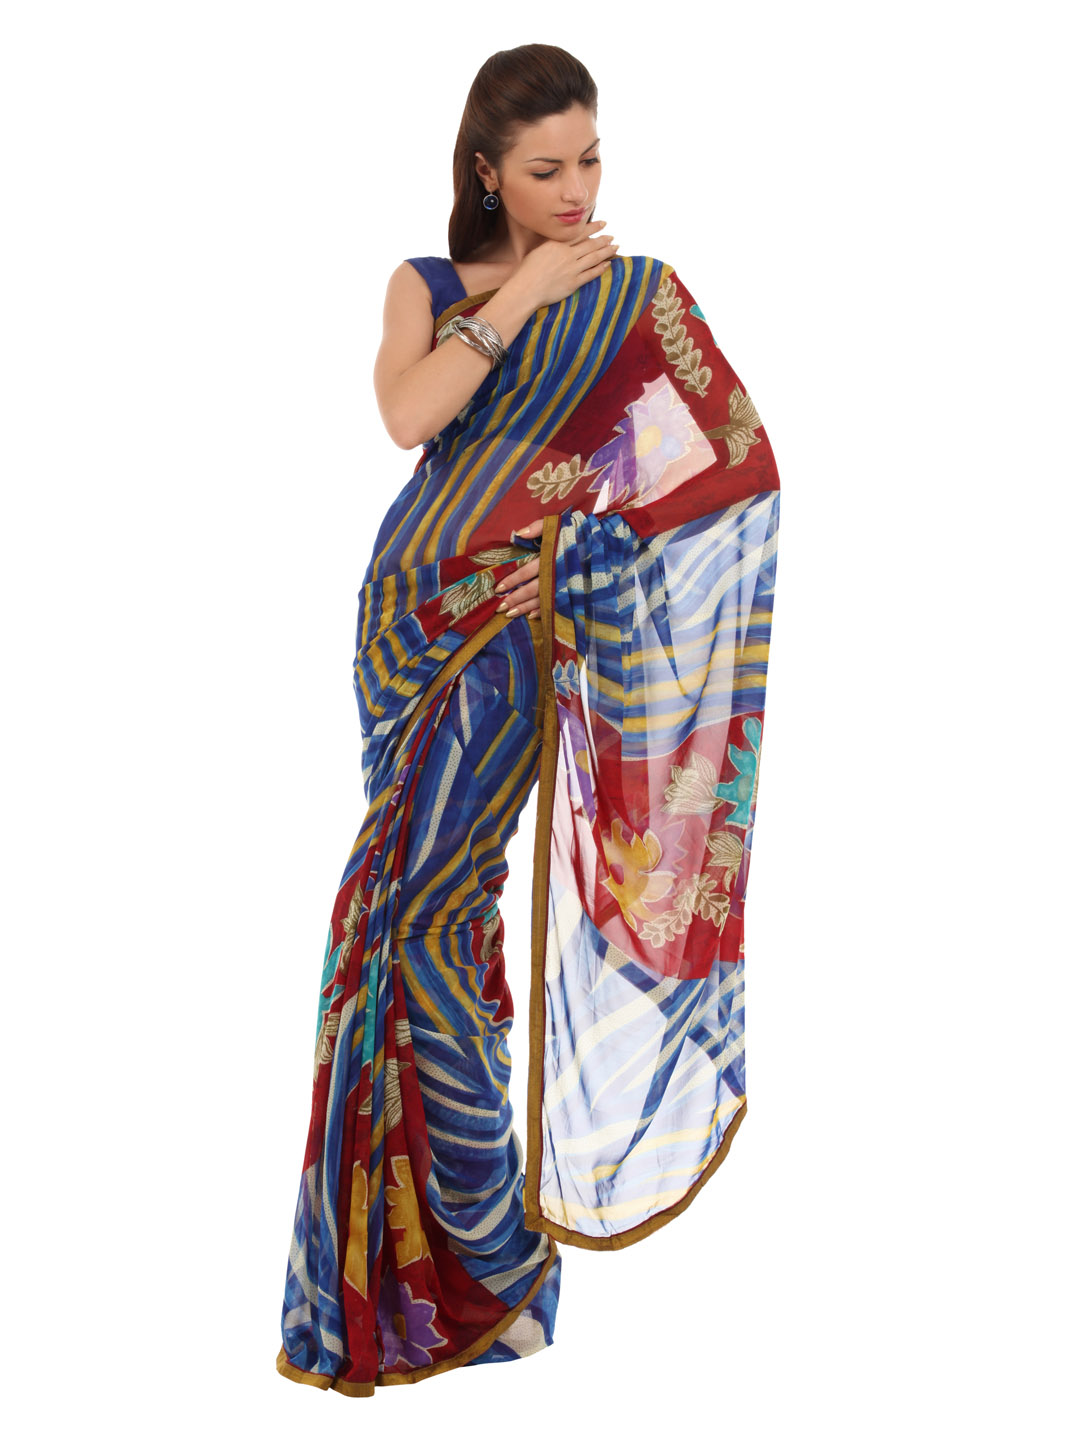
FNF Red & Blue Printed Sari
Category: Apparel / Saree / Sarees
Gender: Women
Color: Blue
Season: Fall 2012
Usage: Ethnic